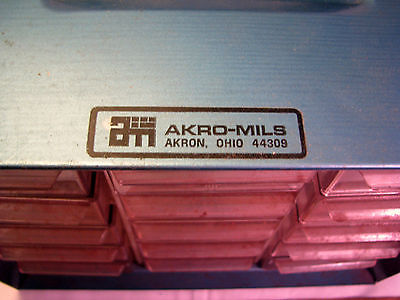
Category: cabinet